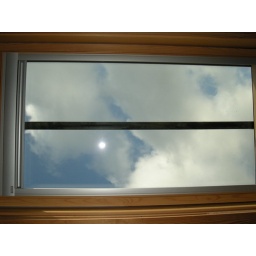
The view from the sky window in my friend's room. Pretty.